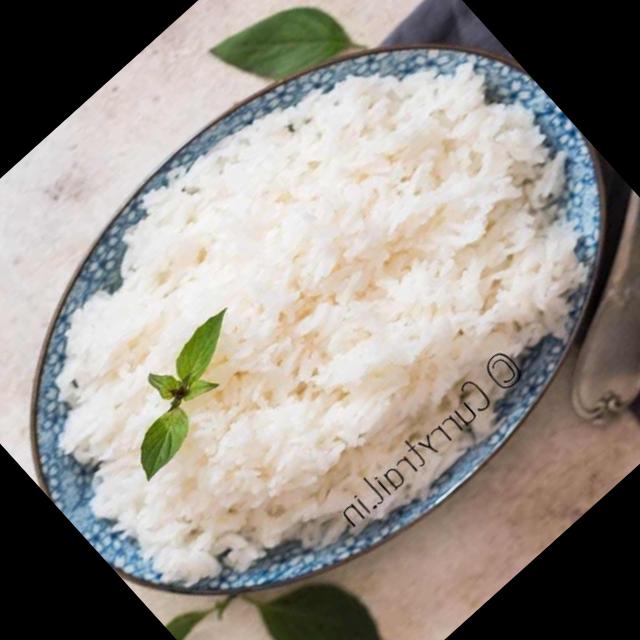
Dish: white_rice